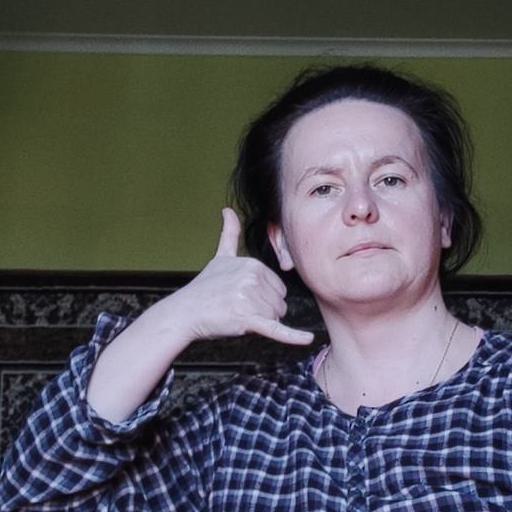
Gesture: call